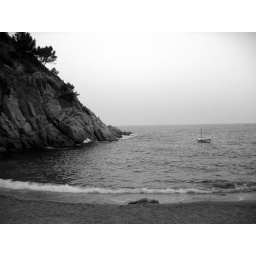
boat in bay in black and white